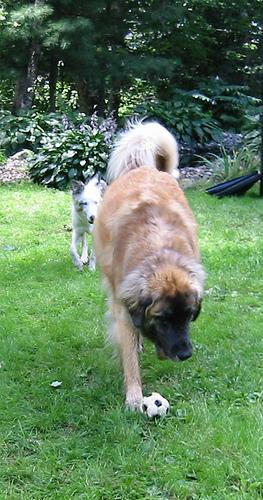
Breed: leonberger